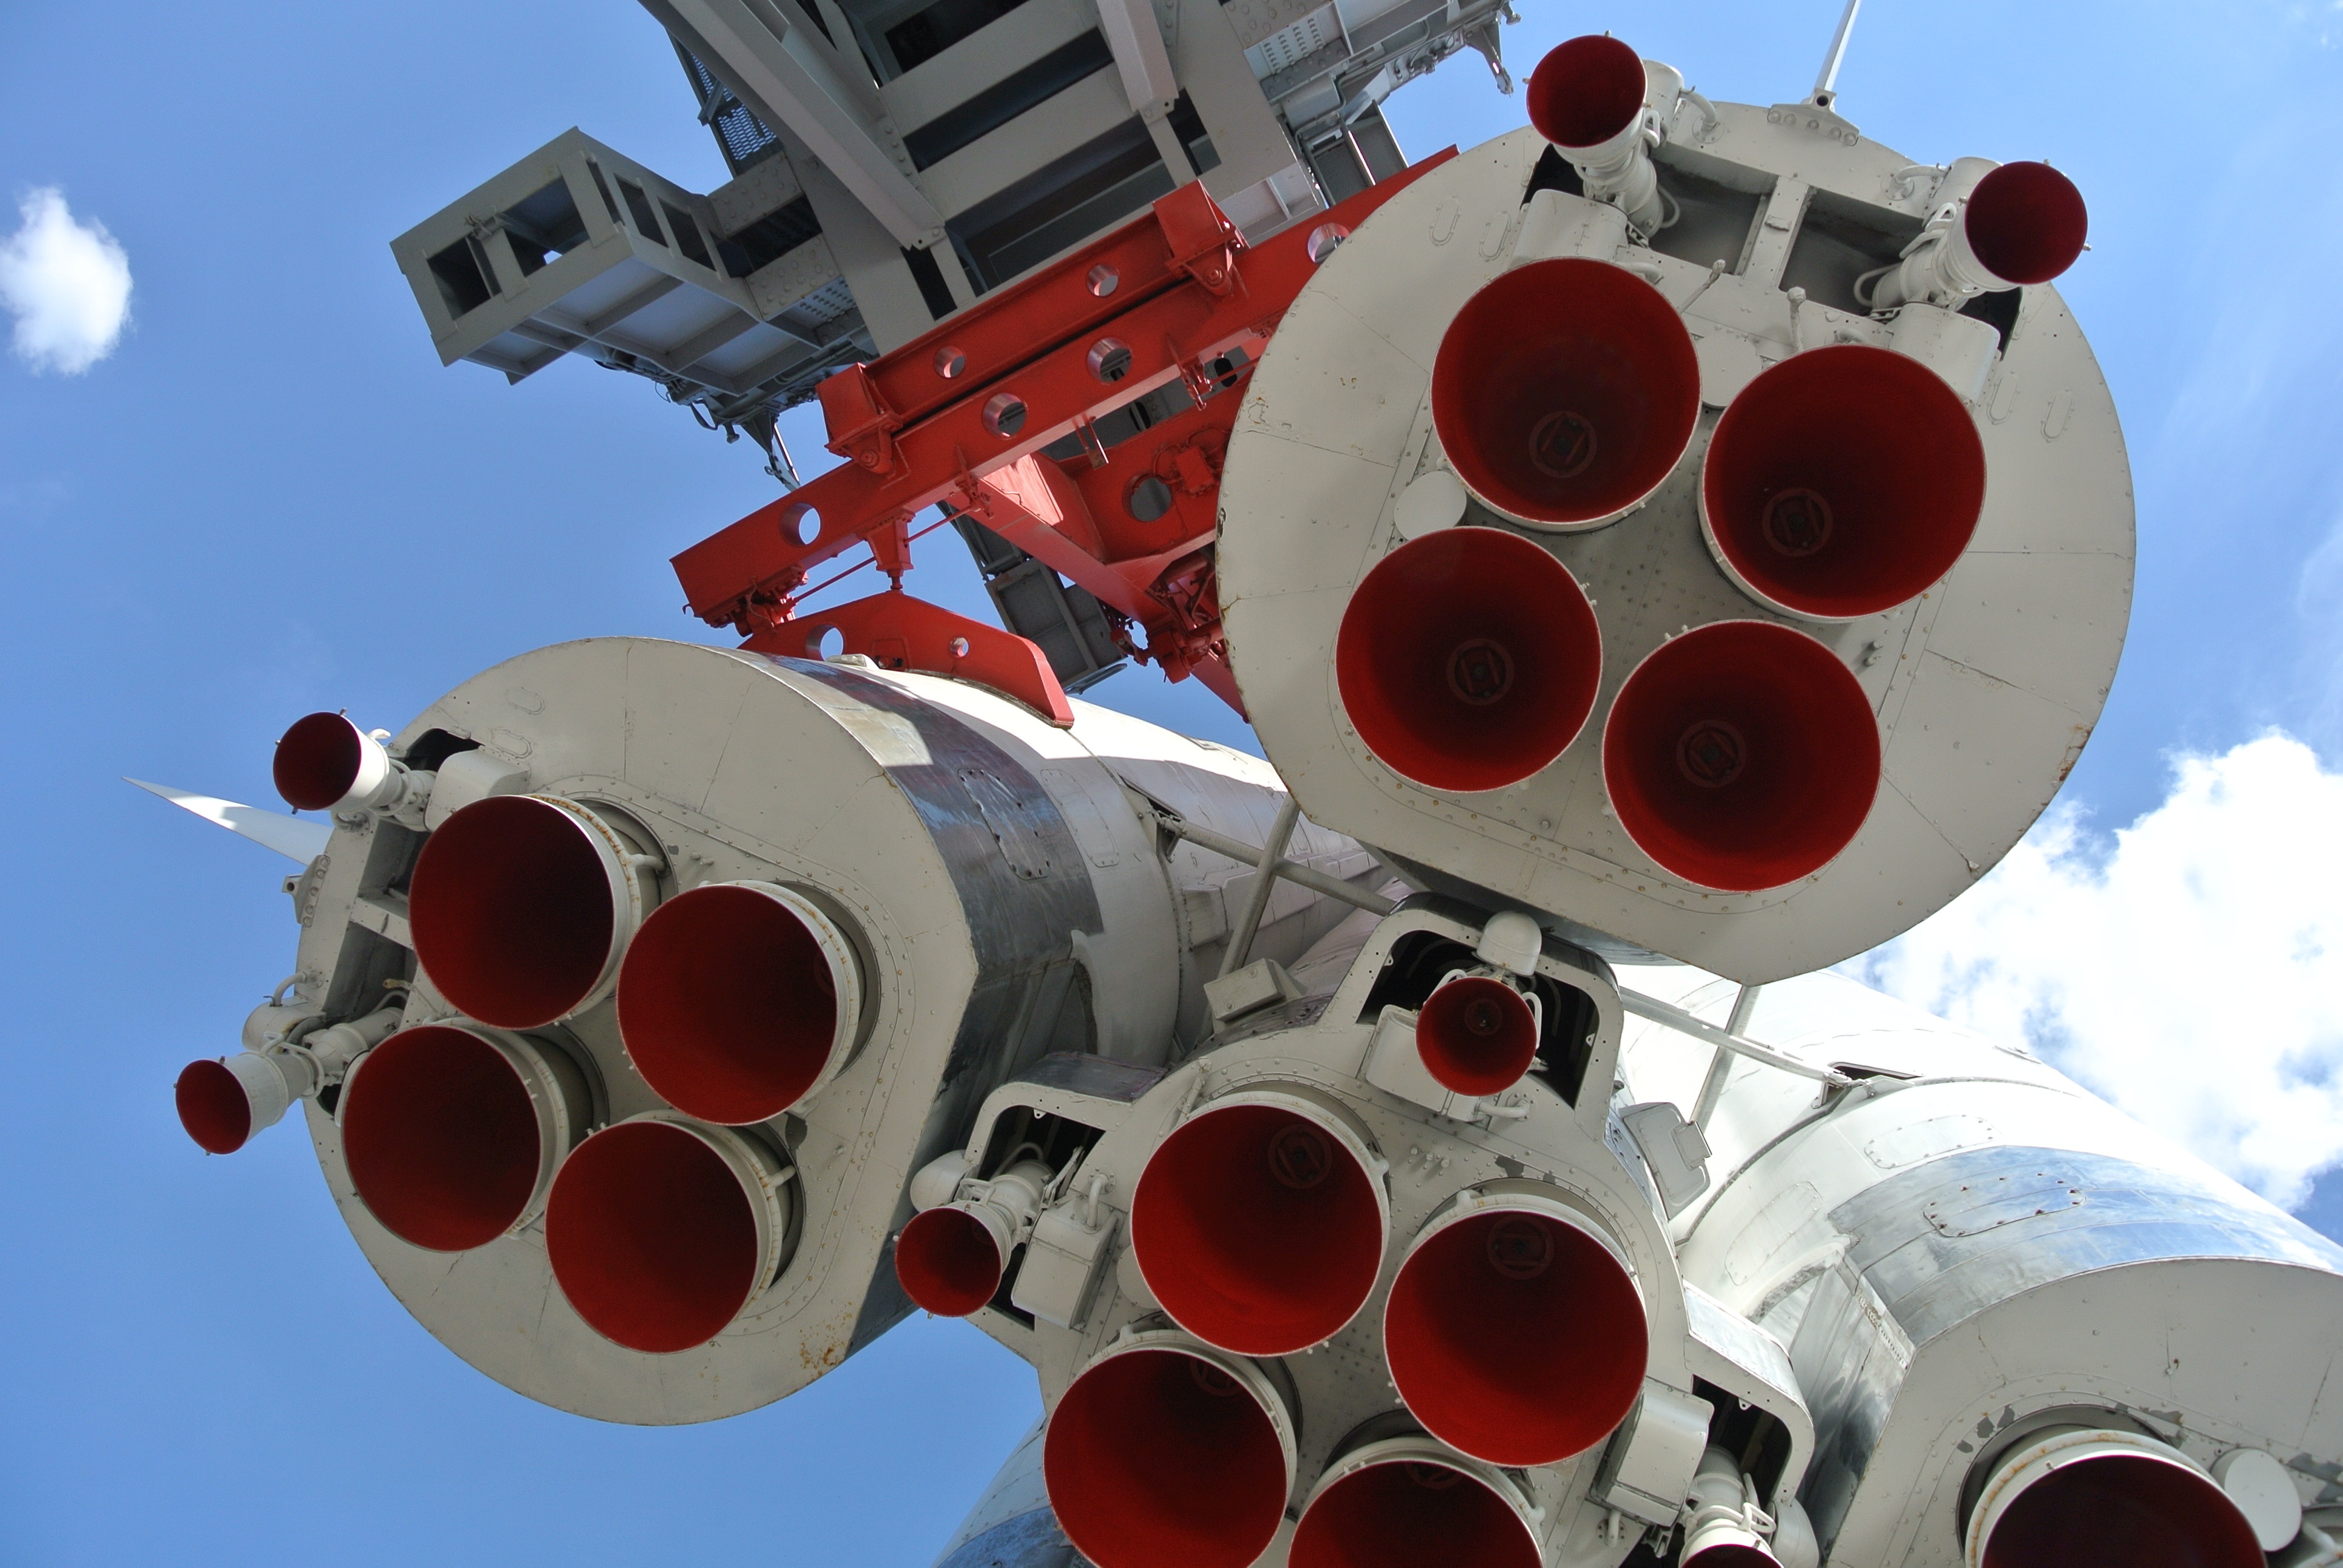
technology, monument, transportation, red, vehicle, space, machine, rocket, traffic light, launch, power, science, discovery, cosmonaut, exploration, moscow, russia, spaceship, soviet, booster, thruster